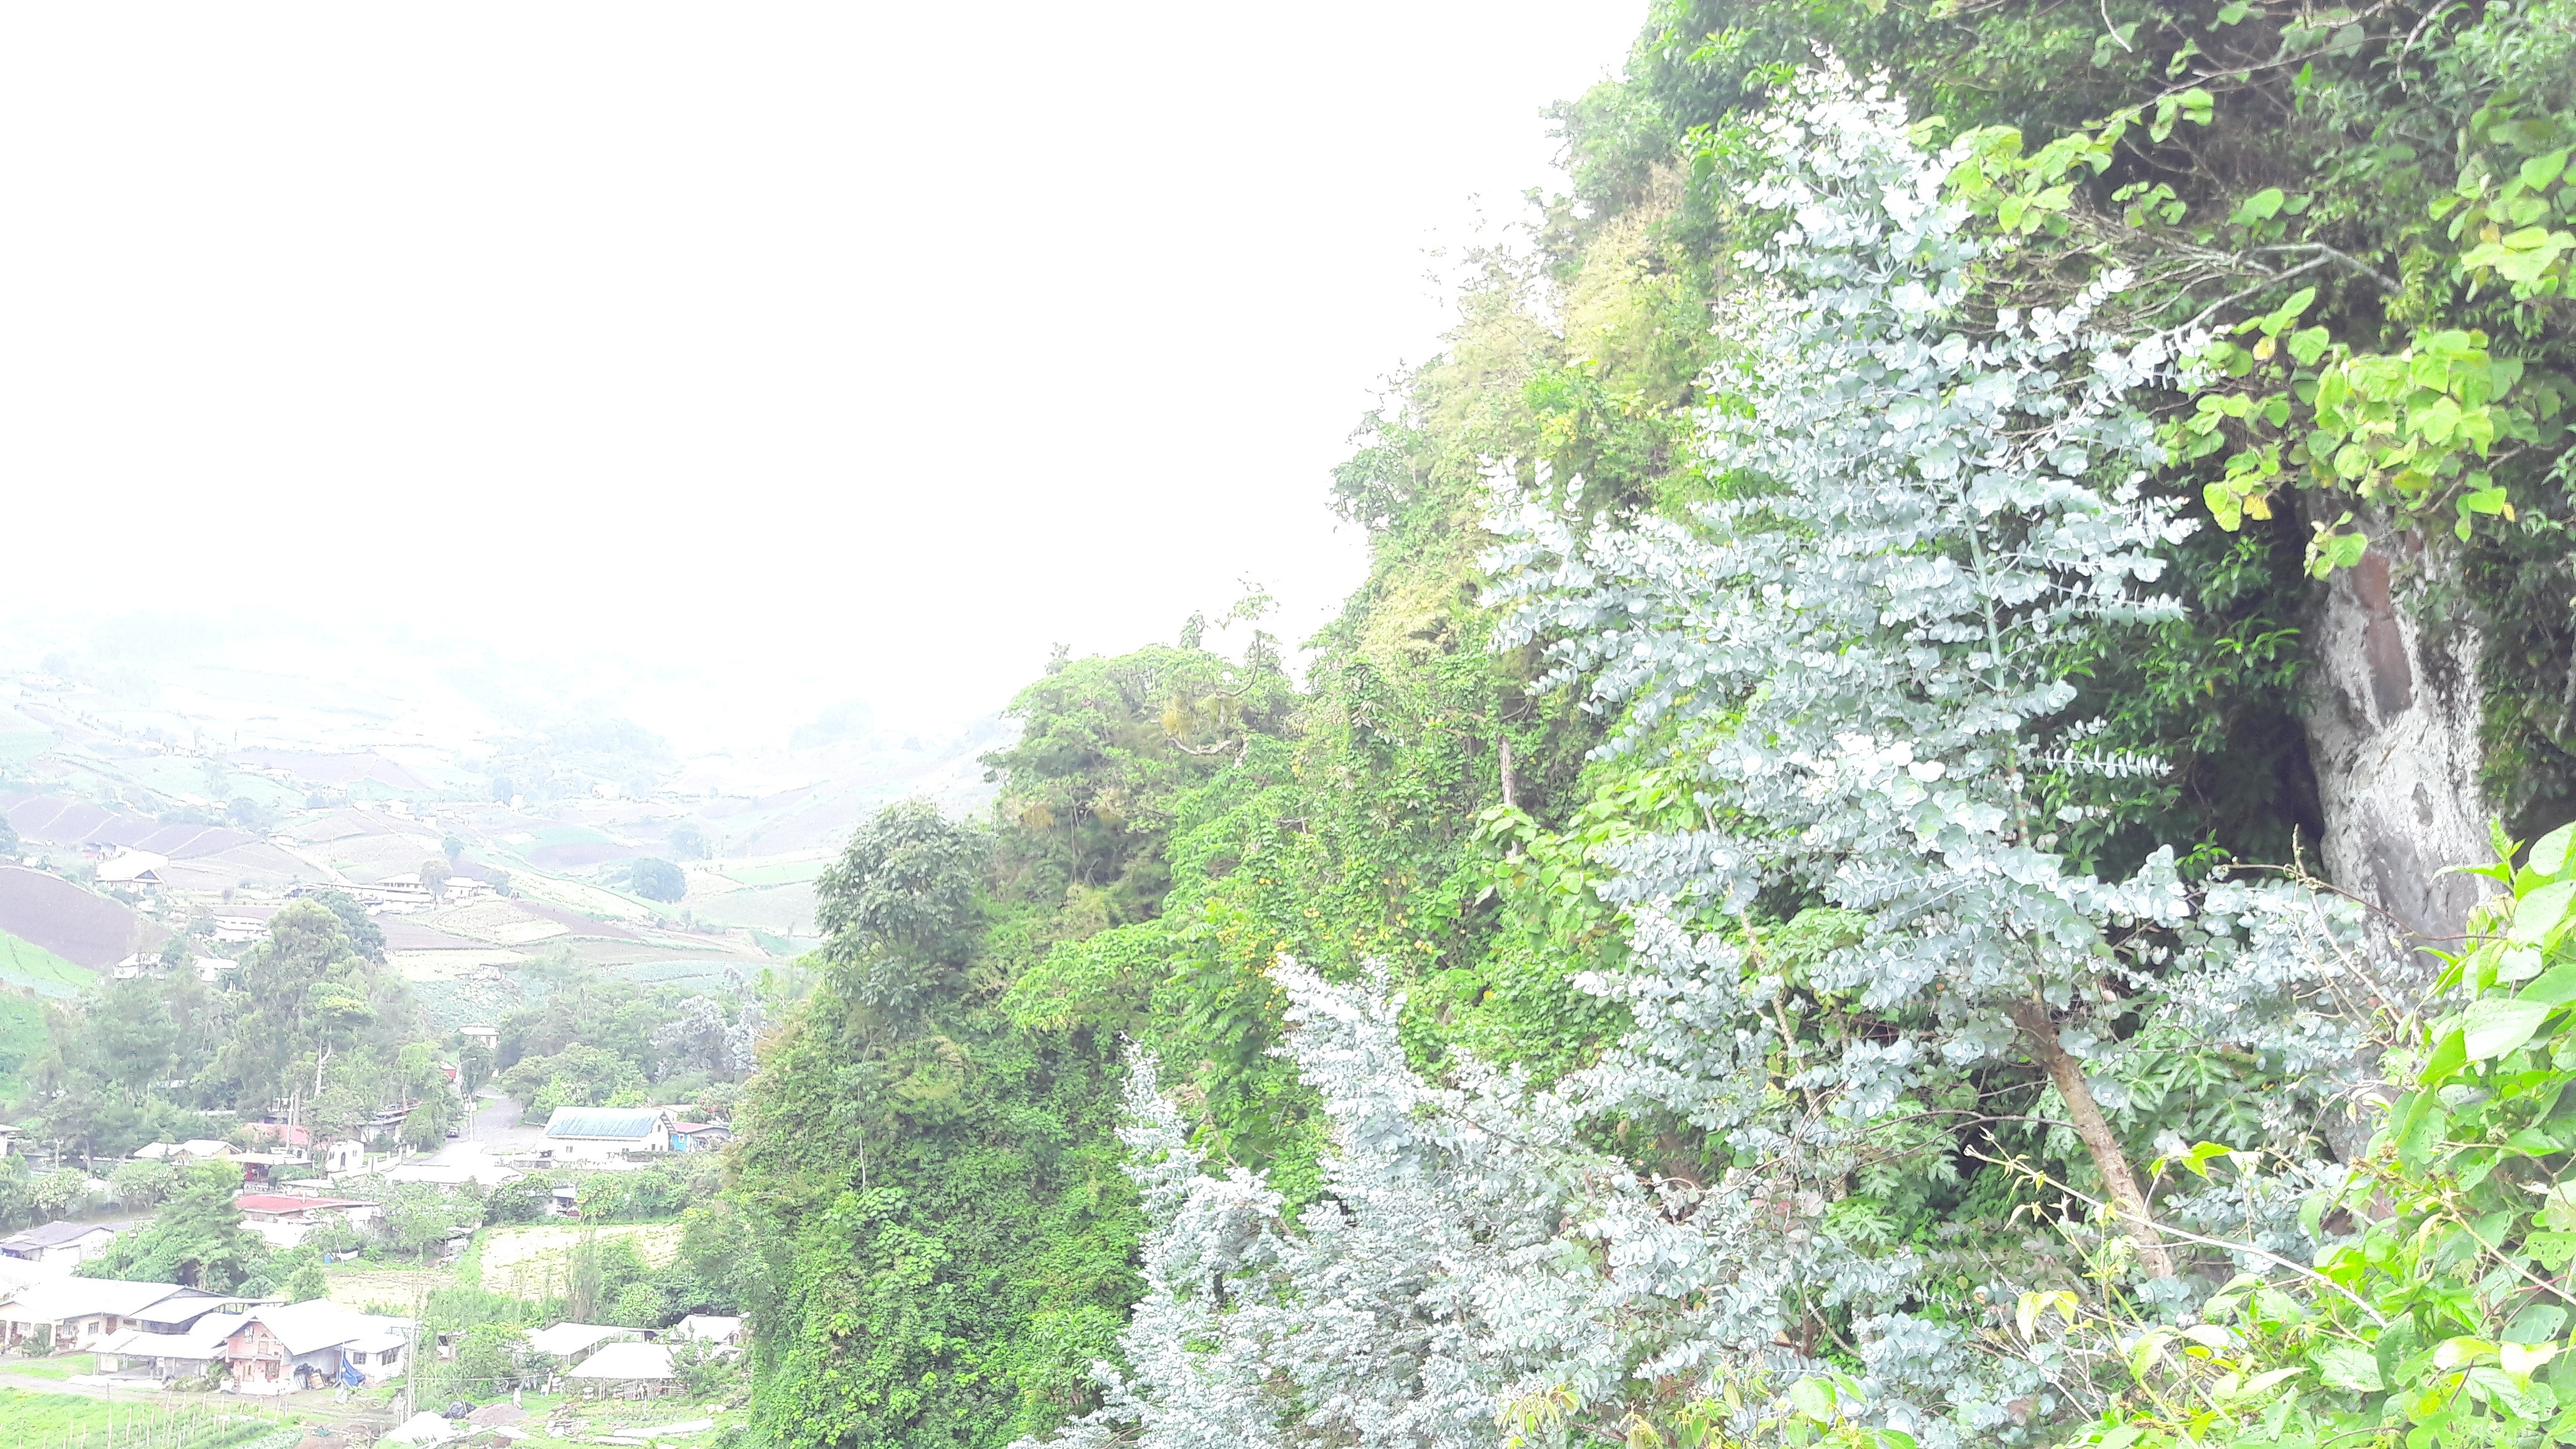
forest, trail, flower, valley, jungle, vegetation, shrub, rainforest, woodland, ecosystem, biome